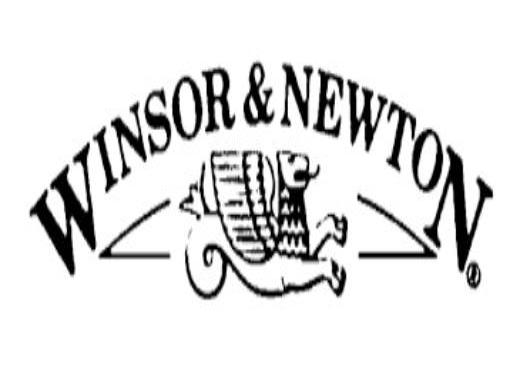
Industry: Leisure